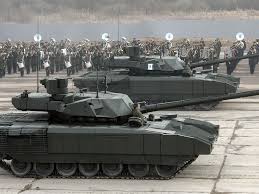
Label: Tank